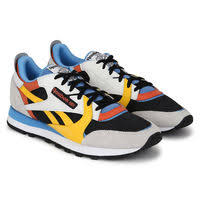
Label: Sneaker